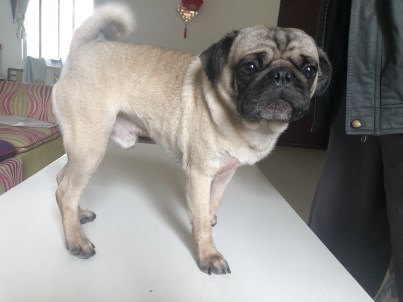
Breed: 798-n000130-pug